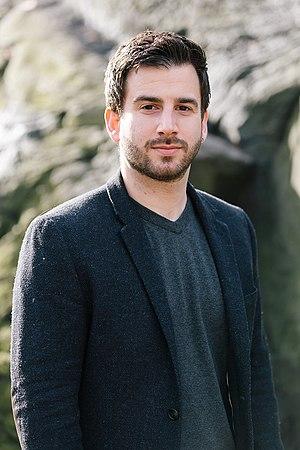
Compositeur Israelien Michael Seltenreich עברית: המלחין הישראלי מיכאל זלטנרייך, בסנטרל פארק